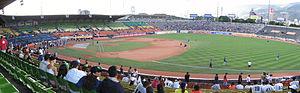
Les Leones del Caracas sont une franchise vénézuélienne de baseball évoluant en Ligue vénézuélienne de baseball professionnel. Cette formation joue au stade universitaire de Caracas, au sein de l’Université Centrale de Venezuela. Le nom du club provient de celui donné par Diego de Losada à la ville de Caracas lors de sa fondation en 1567 : Santiago de León de Caracas.
Les Tiburones de La Guaira sont un club vénézuélien de baseball de la Ligue vénézuélienne de baseball professionnel. Basés à La Guaira au Venezuela, les Tiburones de La Guaira disputent leurs matchs à domicile à l'Estadio Universitario de Caracas. Cette enceinte de 20 723 places est inaugurée en 1952. Fondés en 1962, les Tiburones comptent sept titres de champion du Venezuela entre 1965 et 1986.